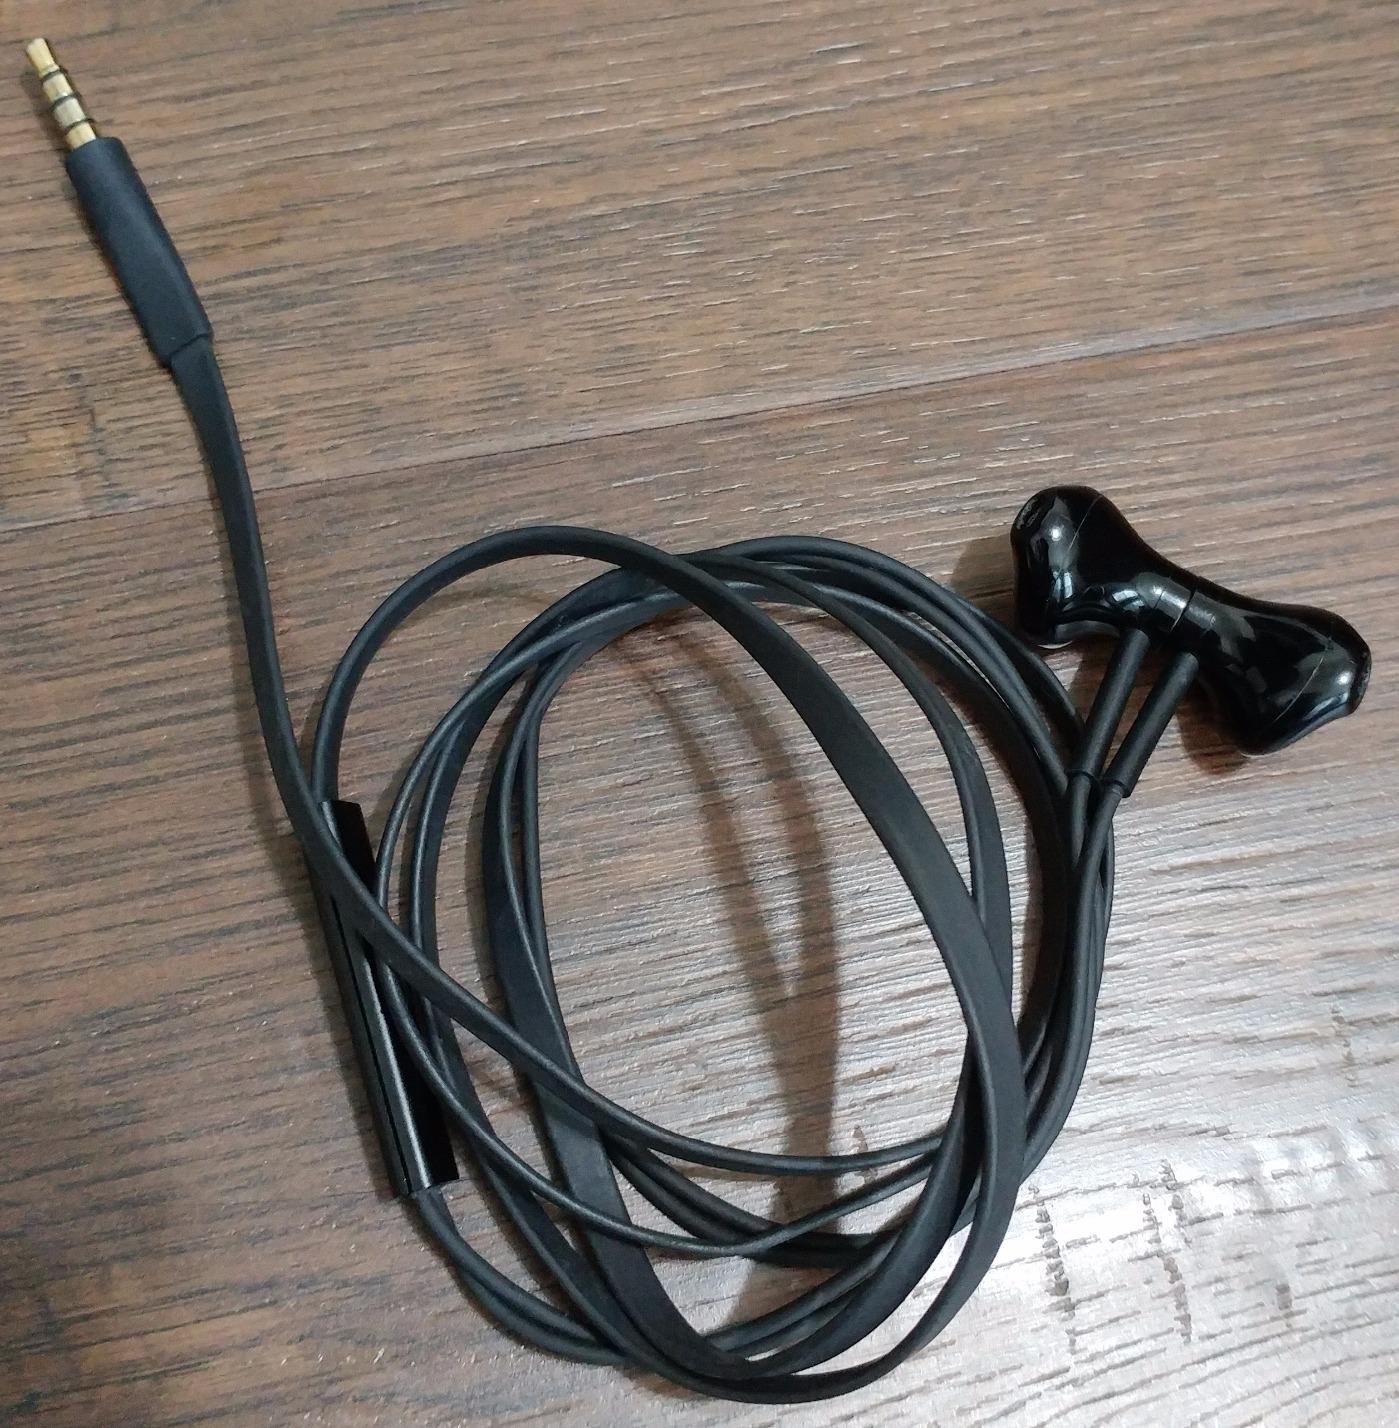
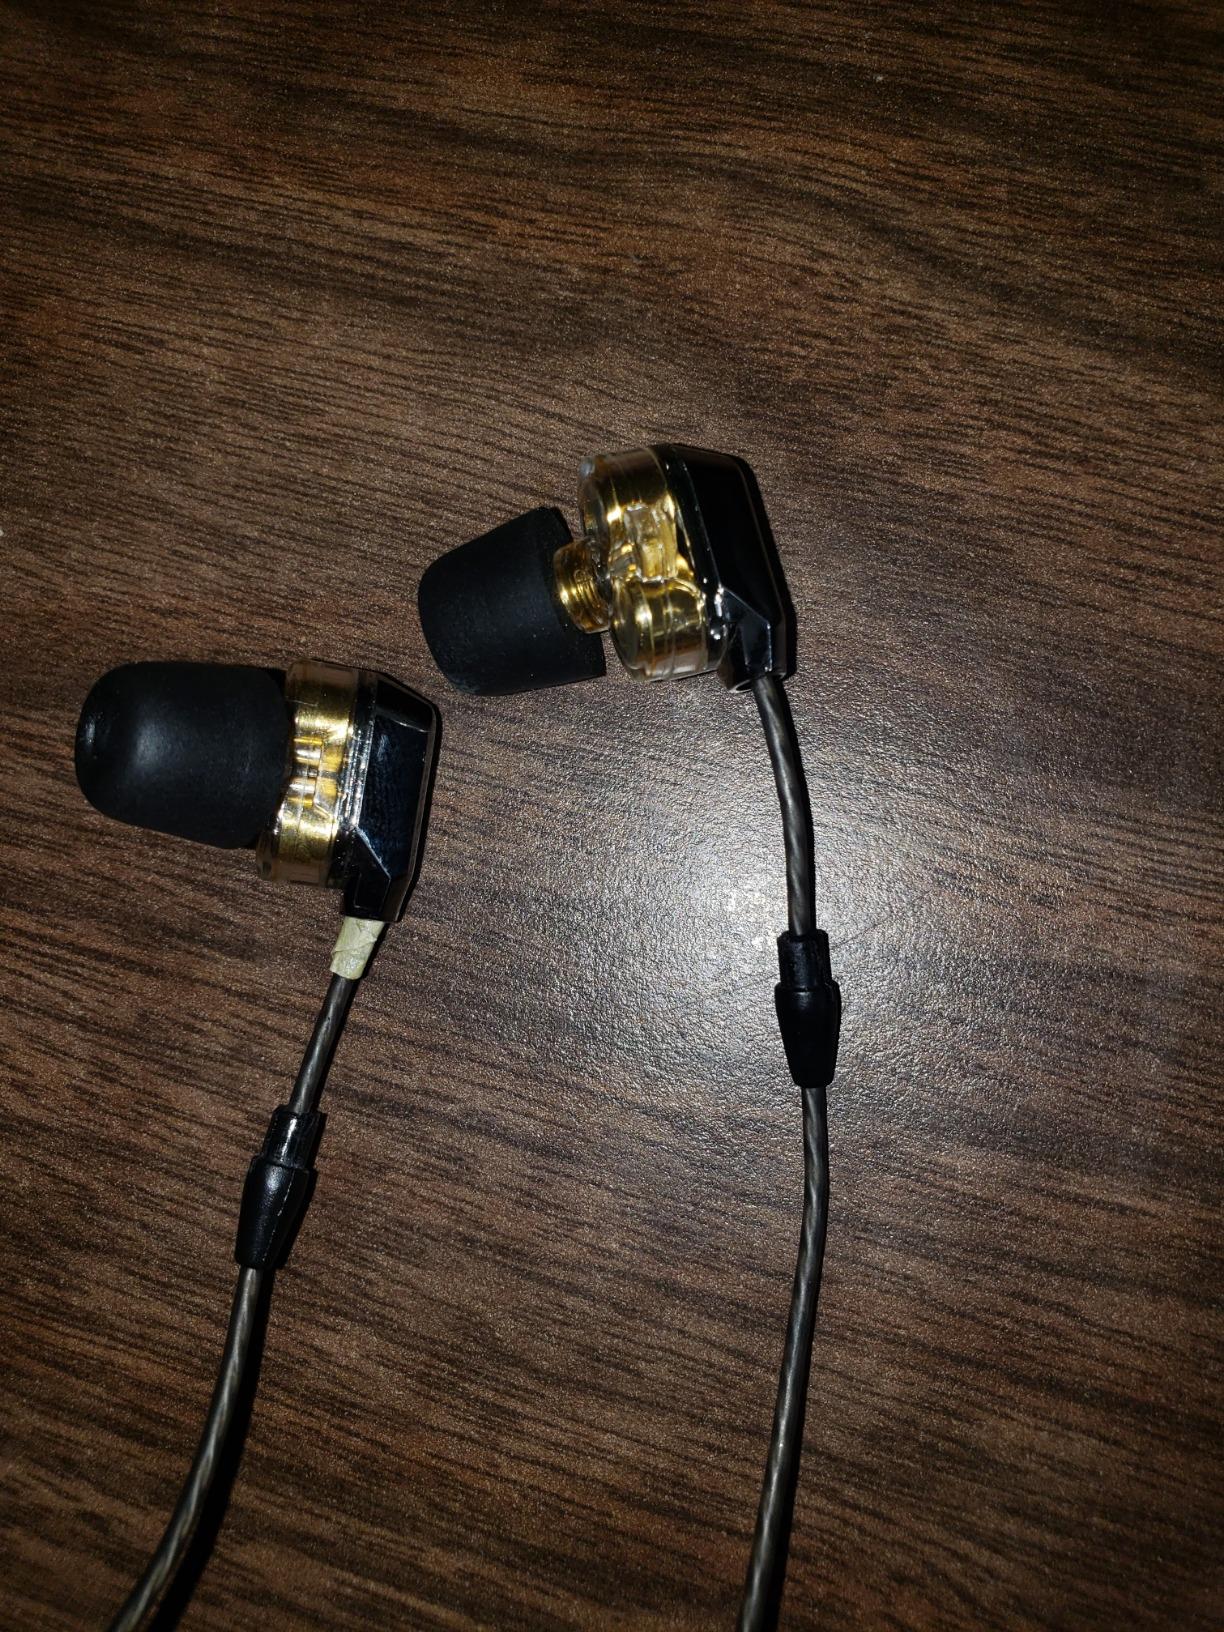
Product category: headphones
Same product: no